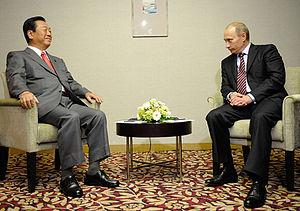
Ichirō Ozawa, né le 24 juin 1942 dans l'ancien arrondissement de Shitaya qui aujourd'hui fait partie de l'arrondissement spécial de Taitō à Tokyo, est un homme politique japonais, membre de la Chambre des représentants, la chambre basse de la Diète du Japon, depuis 1970, pour la préfecture d'Iwate. Ancien secrétaire général du Parti libéral-démocrate, grand parti de la droite japonaise, de 1989 à 1991, il le quitte en 1993 pour devenir depuis l'un de ses principaux opposants.